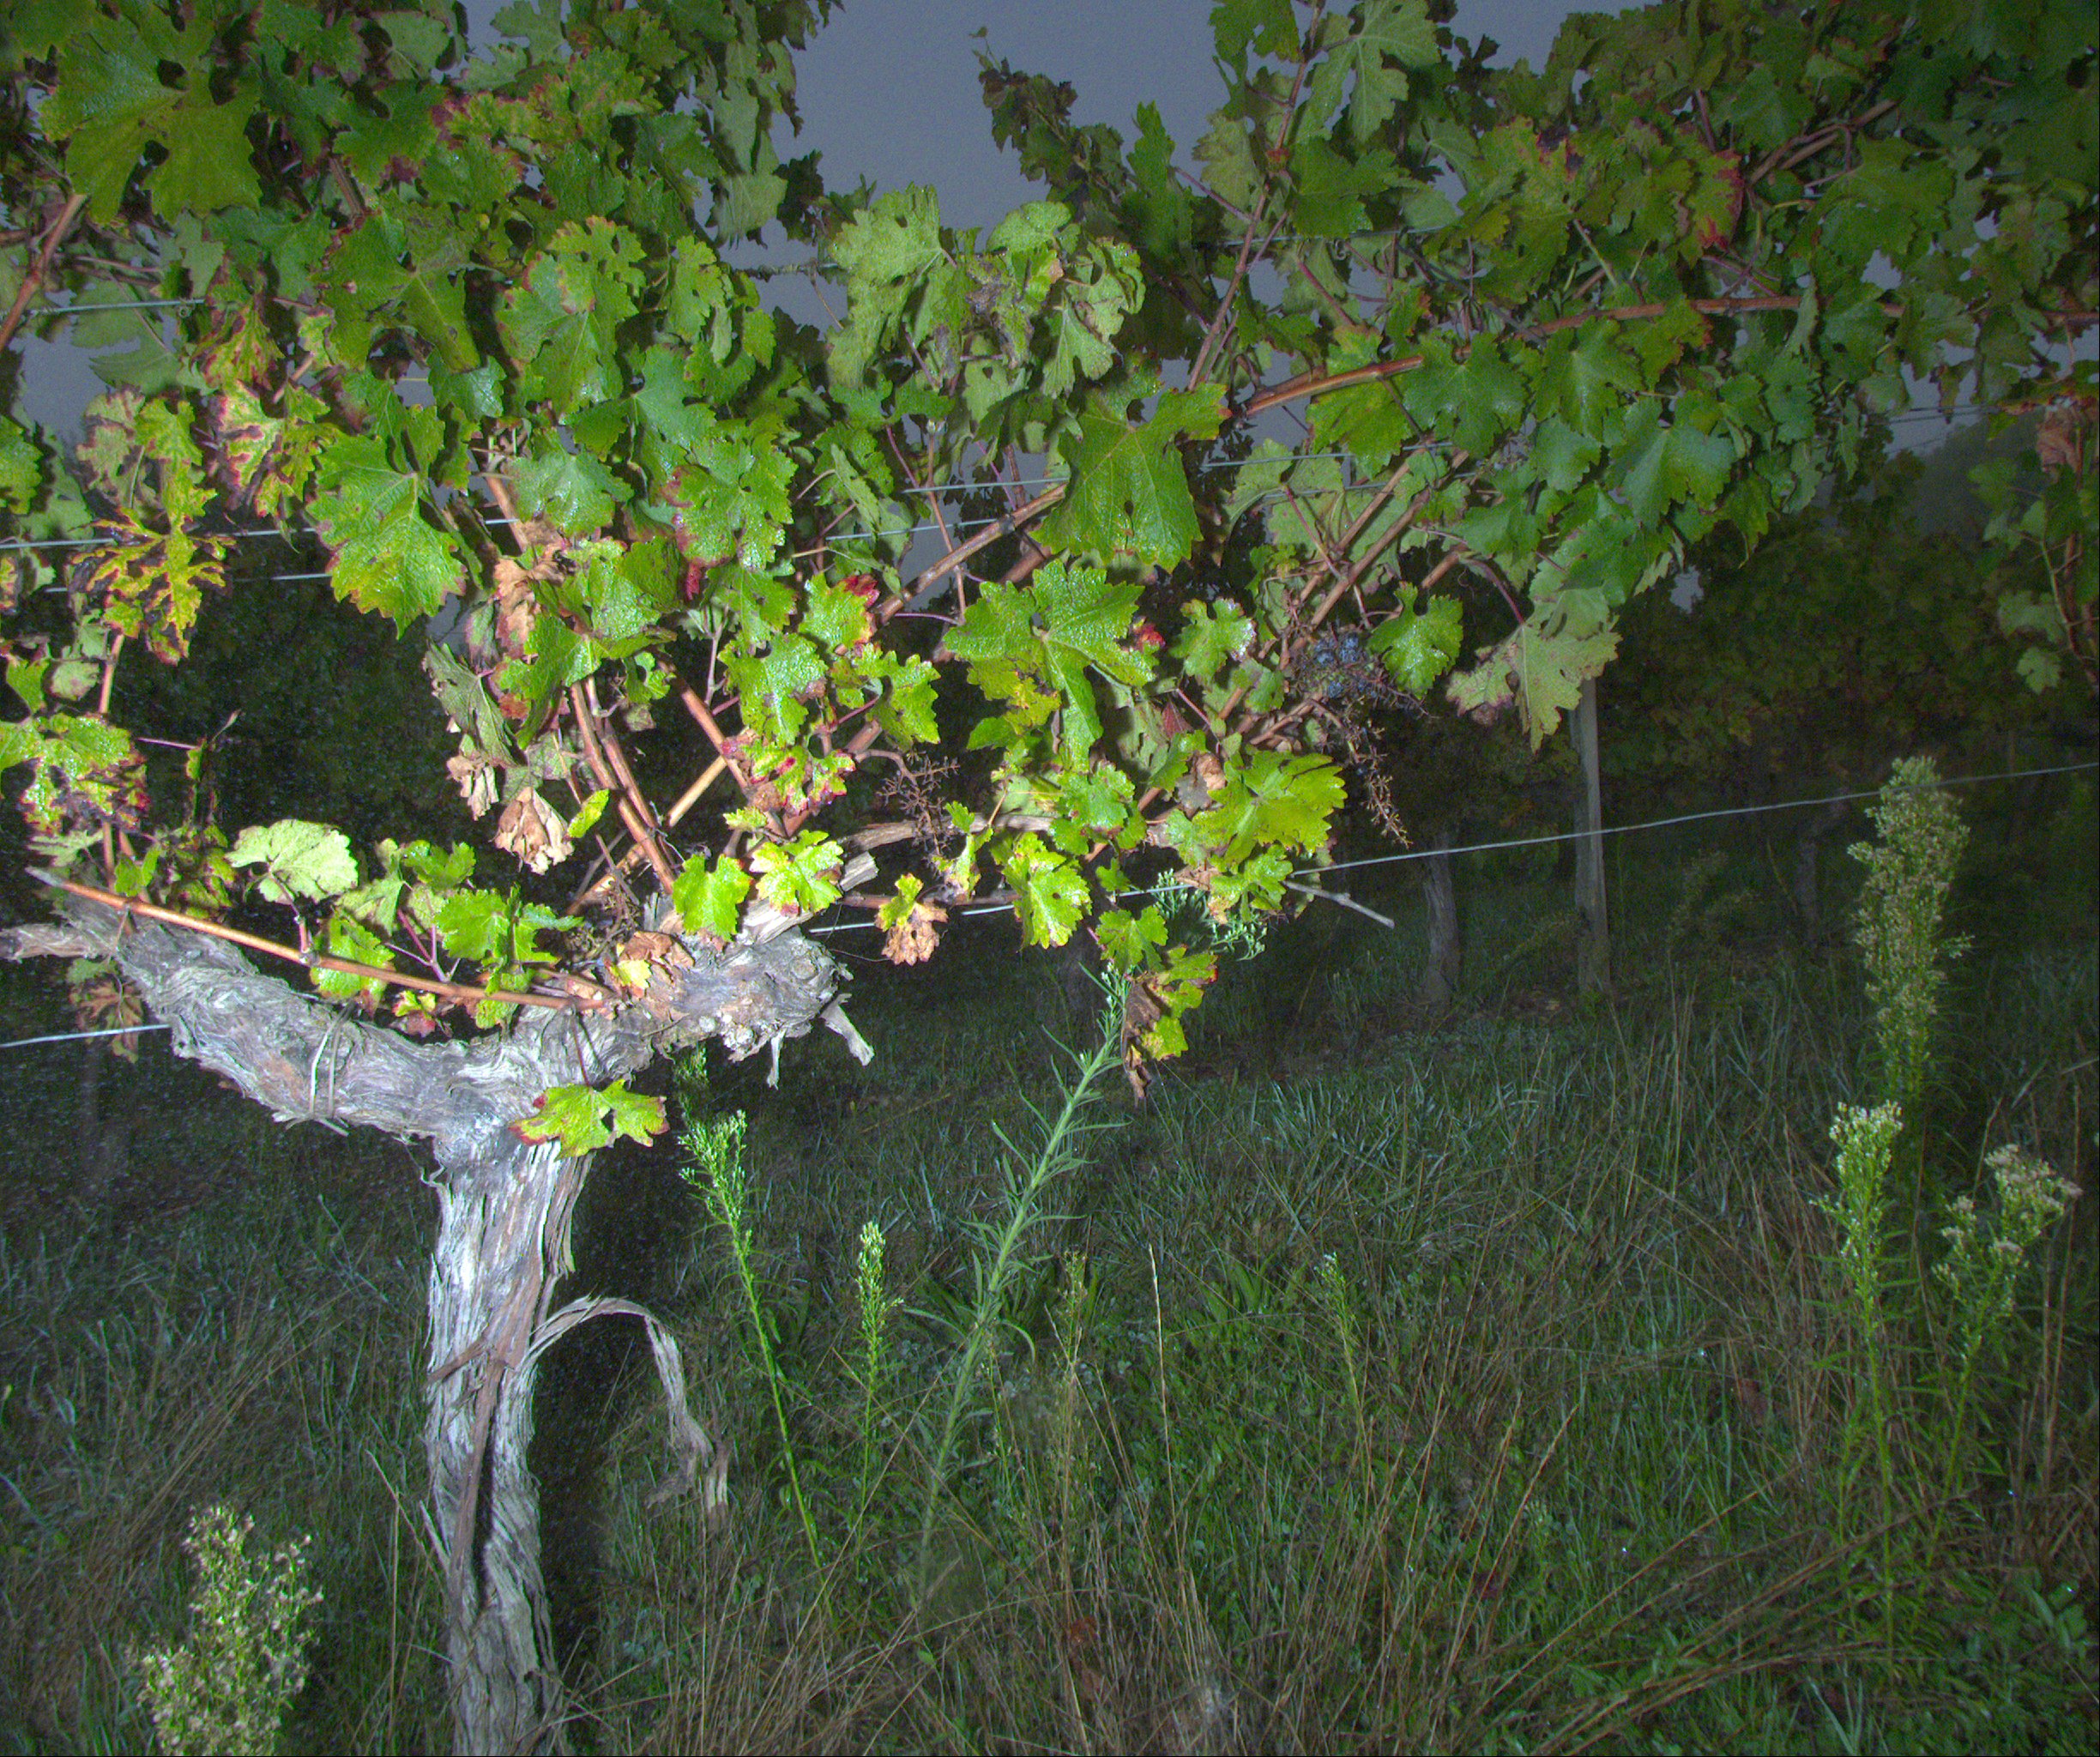
Grape variety: cabernet-sauvignon
Disease: esca